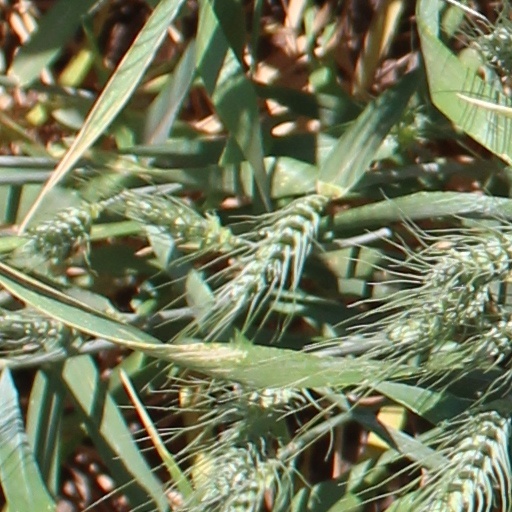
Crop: wheat